List of rhinolophids

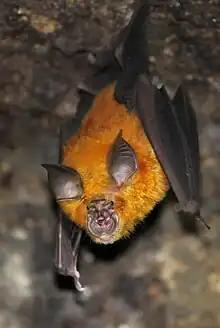
A photograph of a horseshoe bat hanging upside down from a rocky surface, with the photographer below the bat. It has shockingly bright orange fur, and dark gray wings, ears, and nose.

Rhinolophidae is one of the twenty families of bats in the mammalian order Chiroptera and part of the Yinpterochiroptera suborder. A member of this family is called a rhinolophid or a horseshoe bat. They are named for the shape of their nose-leaf. They are found in Europe, Africa, Asia, and Australia, primarily in forests, savannas, grasslands, and caves, though some species can also be found in deserts or wetlands. They range in size from the Thai horseshoe bat and little Nepalese horseshoe bat, at plus a tail, to the Maclaud's horseshoe bat, at plus a tail. Like all bats, rhinolophids are capable of true and sustained flight, and have forearm lengths ranging from in the Formosan lesser horseshoe bat and little Nepalese horseshoe bat, to in the great woolly horseshoe bat. They are all insectivorous and eat a variety of insects and spiders. Most rhinolophids do not have population estimates, but the ones that do range from 900 adult individuals to 20,000. Twelve species—the Andaman horseshoe bat, Bornean woolly horseshoe bat, Guinean horseshoe bat, King horseshoe bat, Maclaud's horseshoe bat, Mount Mabu horseshoe bat, Poso horseshoe bat, Ruwenzori horseshoe bat, Timorese horseshoe bat, Willard's horseshoe bat, Yaeyama little horseshoe bat, and Ziama horseshoe bat—are categorized as endangered species, and Hill's horseshoe bat is categorized as critically endangered. These collectively make up almost fifteen percent of the species in the family.